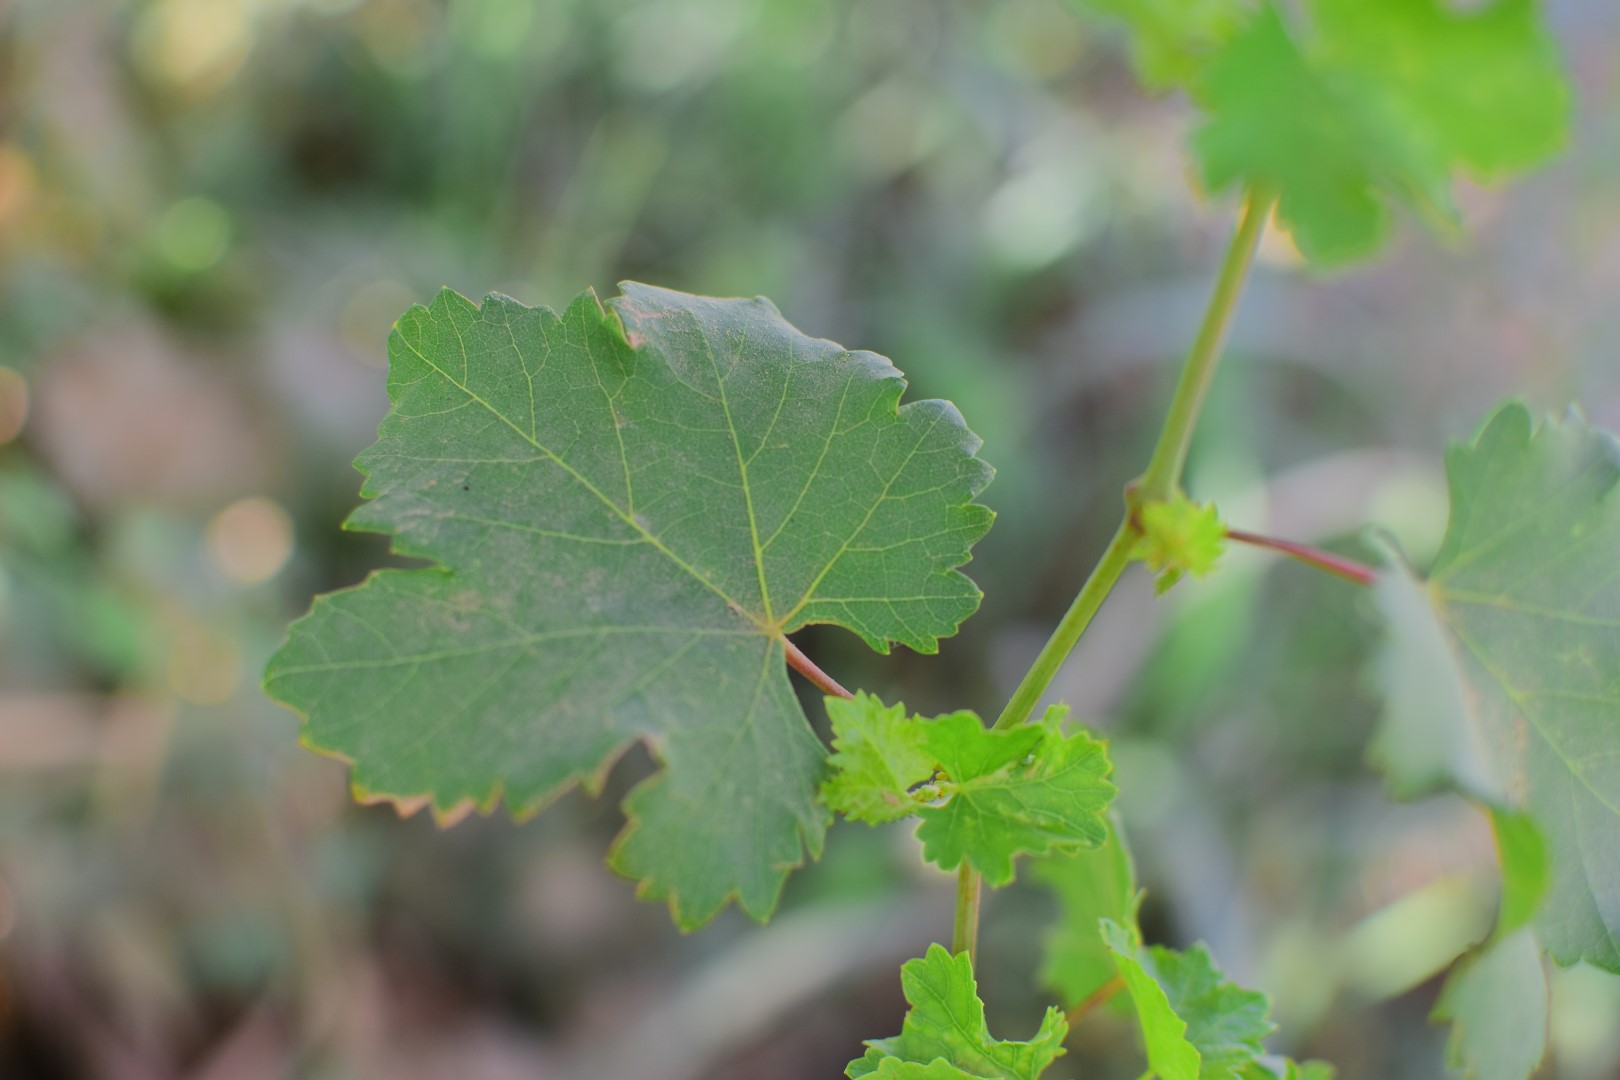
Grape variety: Deas Al-Annz